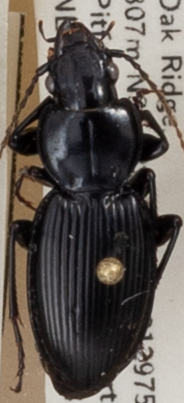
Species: Cyclotrachelus fucatus
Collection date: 2021-04-28
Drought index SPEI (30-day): -0.97
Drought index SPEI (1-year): -0.048
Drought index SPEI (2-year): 2.09